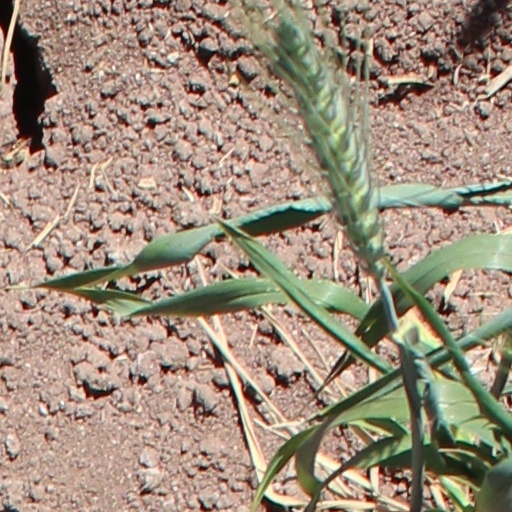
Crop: wheat